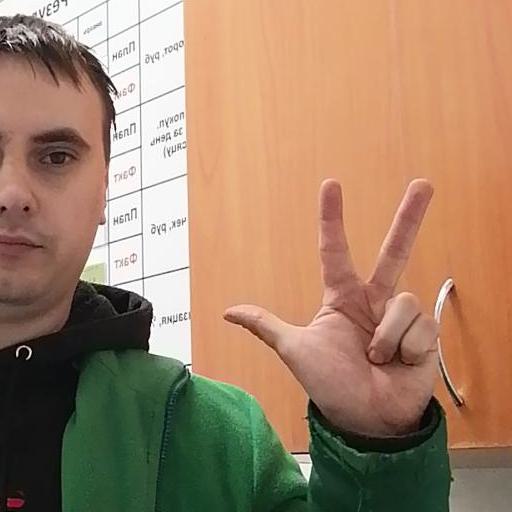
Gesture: three2